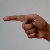
The image shows a hand gesture representing the letter 'G' in Indian Sign Language.